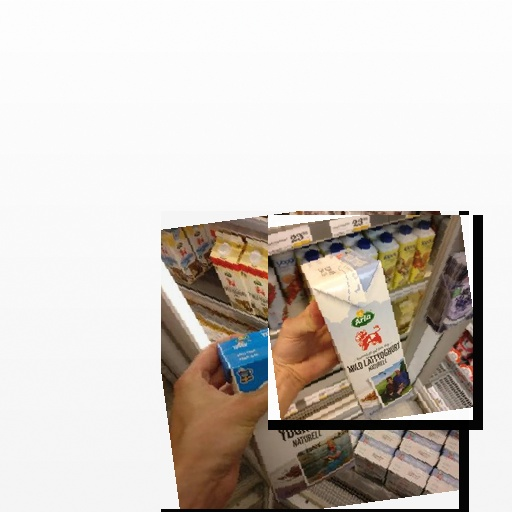
Food items: yoghurt, natural_yogurt